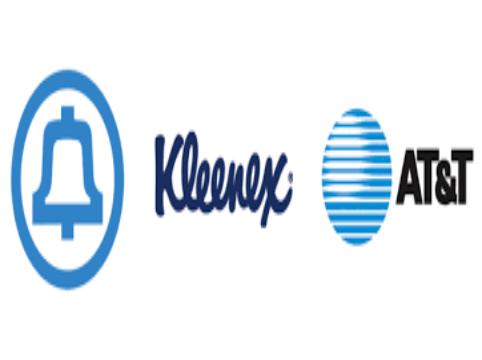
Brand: kleenex
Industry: Necessities